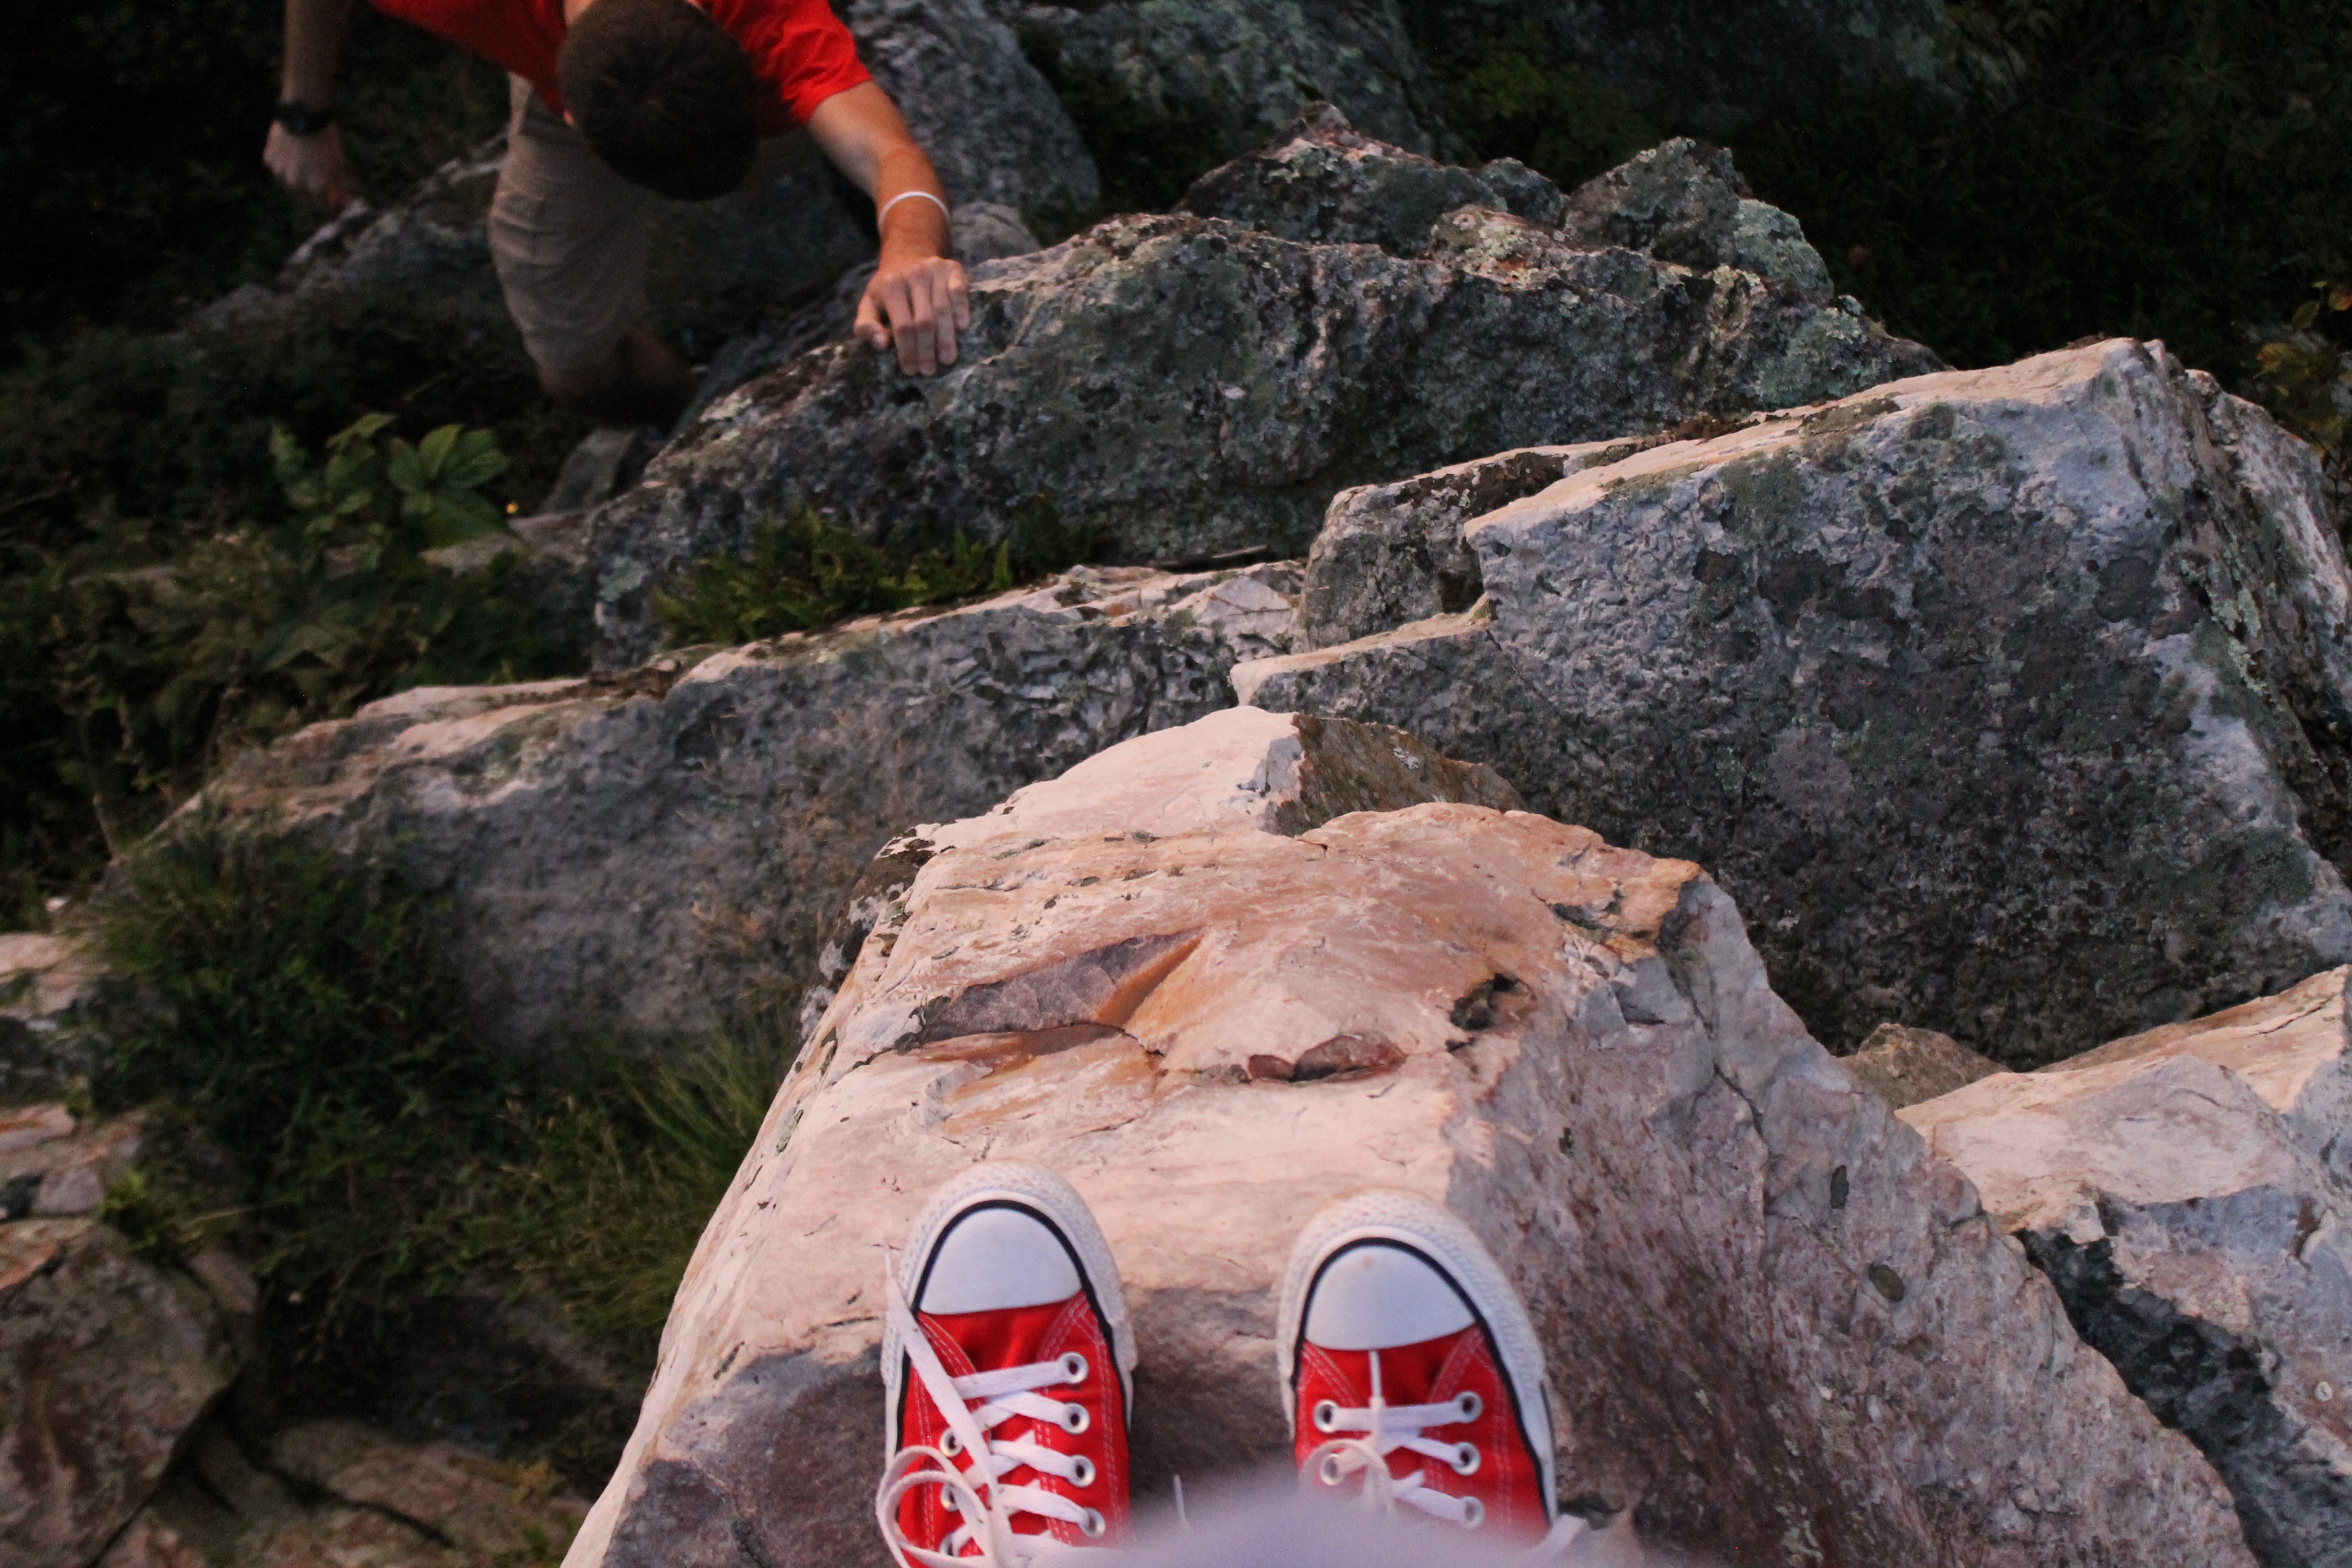
rock, trail, adventure, recreation, rock climbing, extreme sport, terrain, material, geology, boulder, geological phenomenon